Stornoway Town Hall

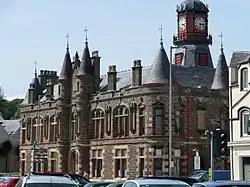
Stornoway Town Hall building in 2012

Stornoway Town Hall is a former municipal building on South Beach in Stornoway, Isle of Lewis, Scotland. The town hall, which was the headquarters of Stornoway Town Council, is a Category B listed building.